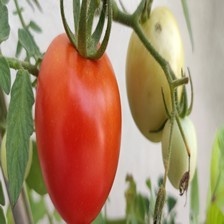
Label: tomato